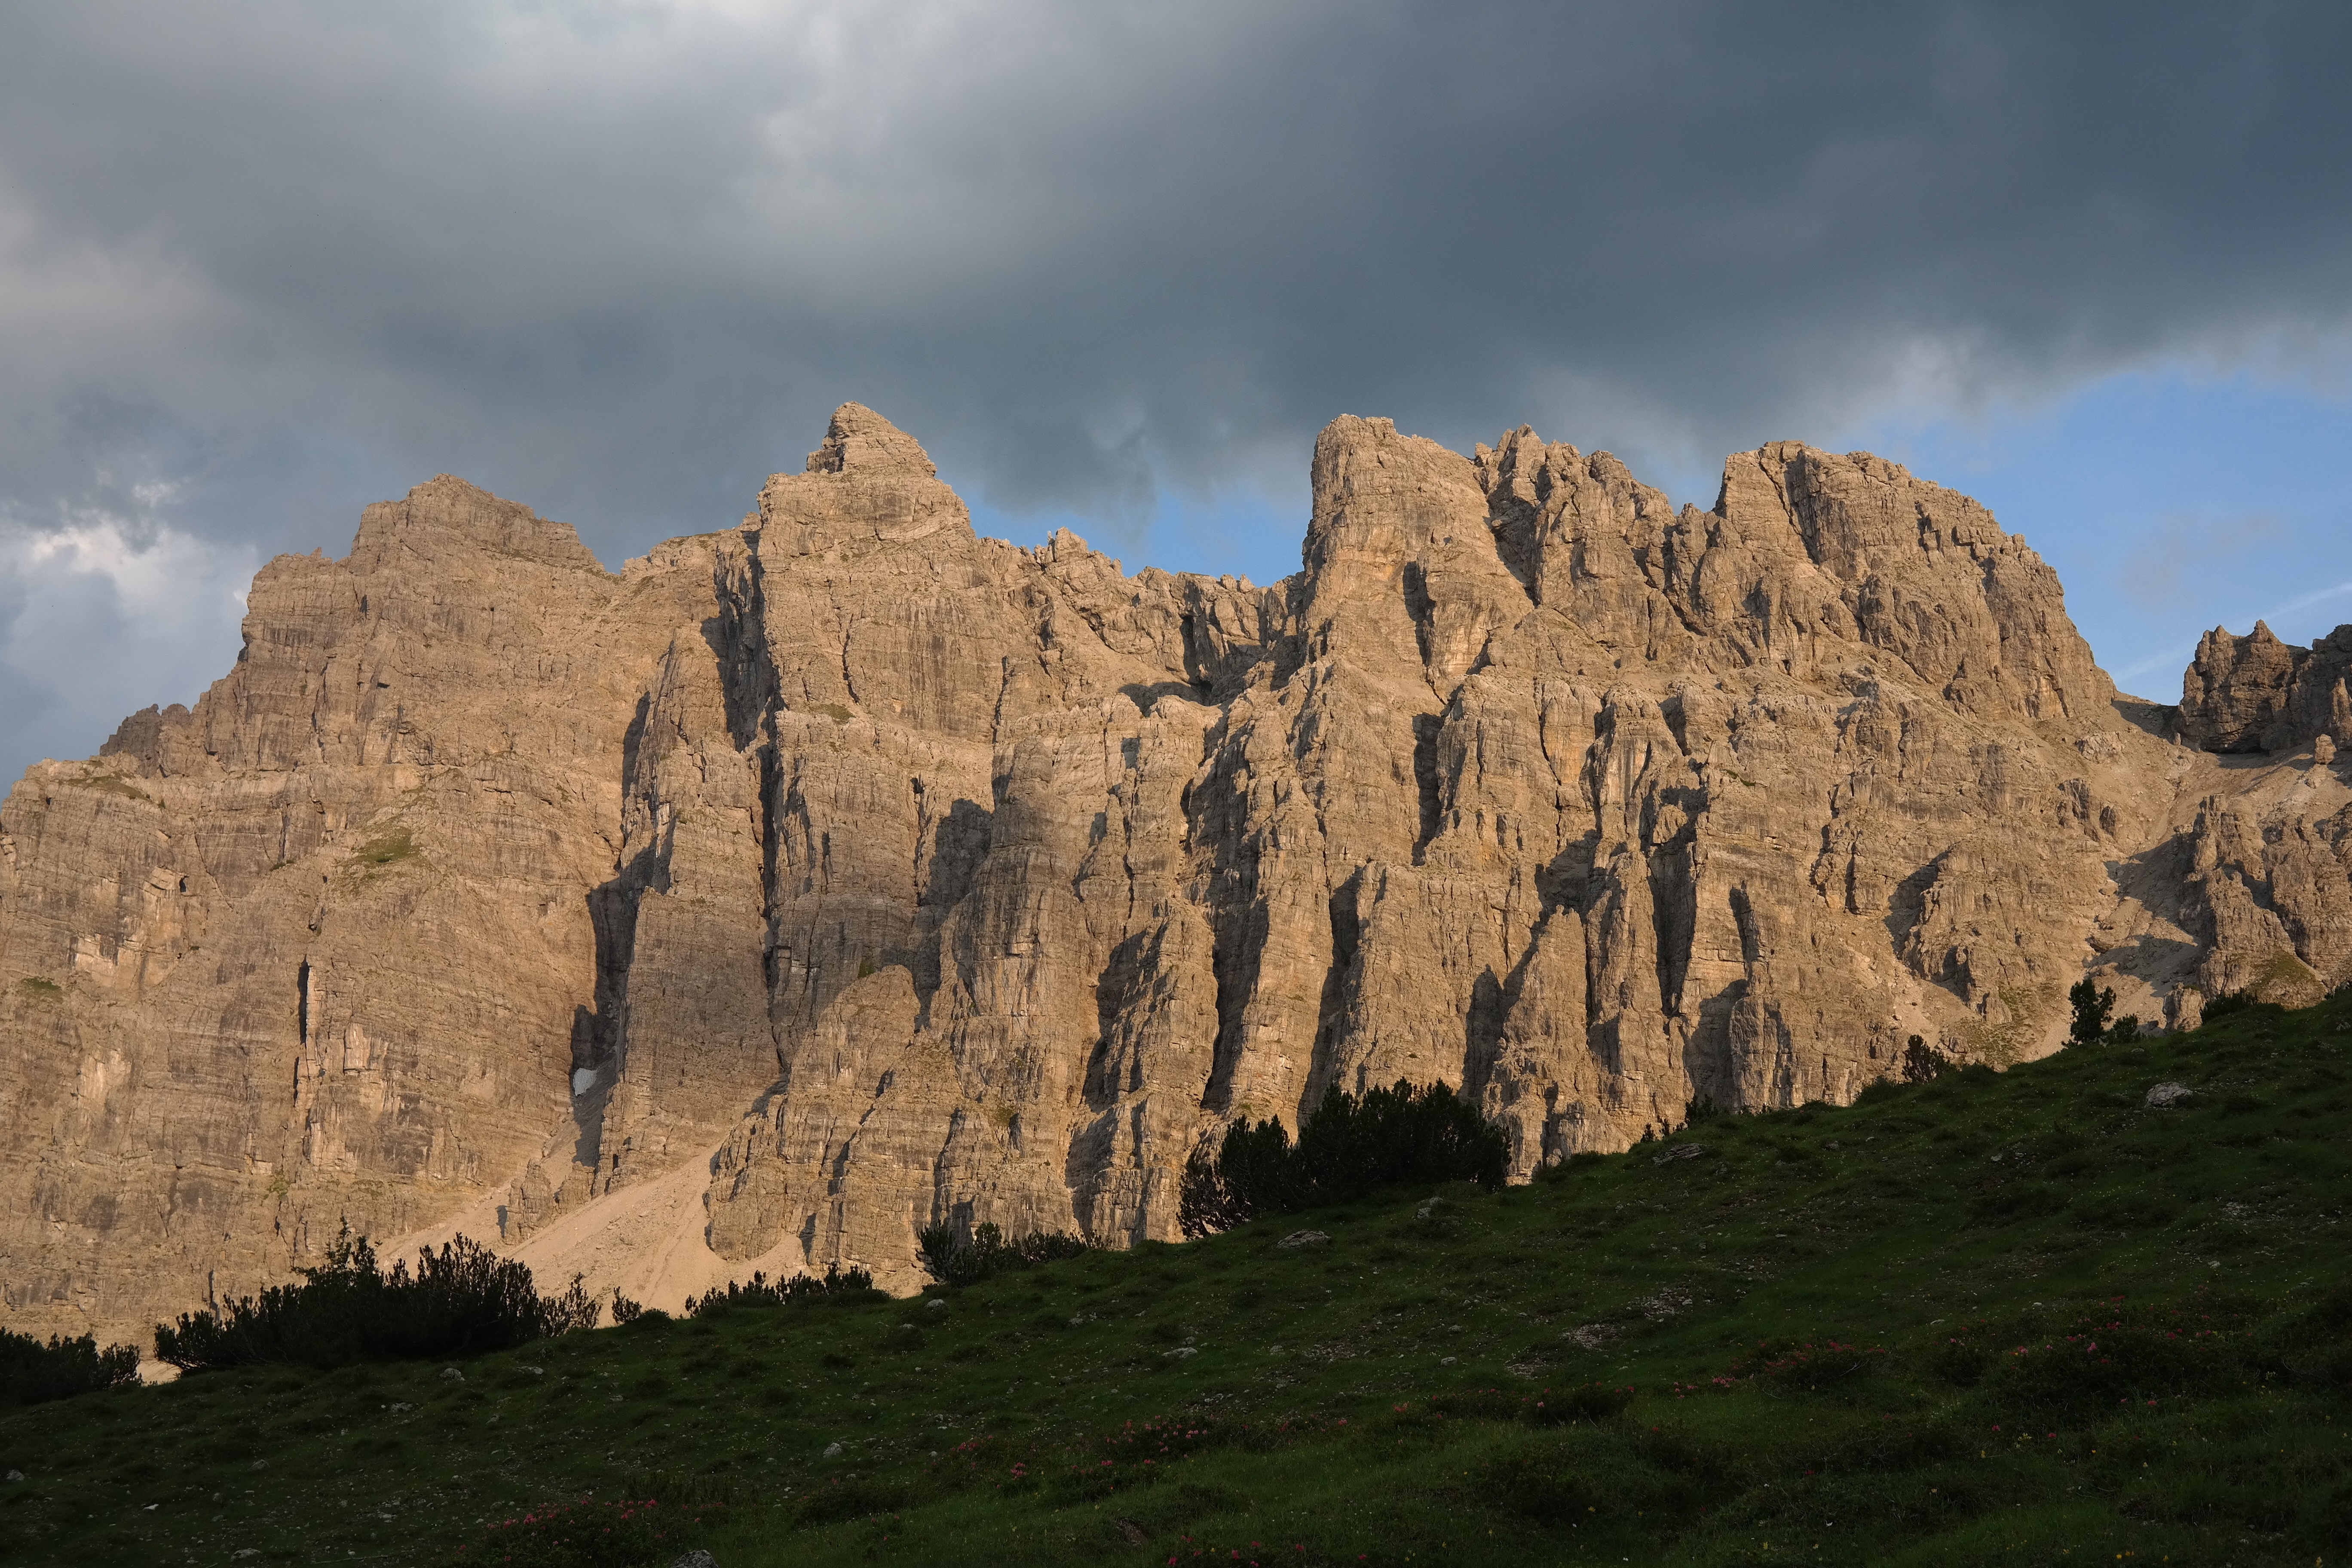
landscape, nature, rock, wilderness, mountain, hill, valley, mountain range, formation, cliff, alpine, terrain, national park, material, rock wall, geology, mountains, badlands, plateau, wadi, butte, landform, allg u alps, geographical feature, mountainous landforms, lynx heads